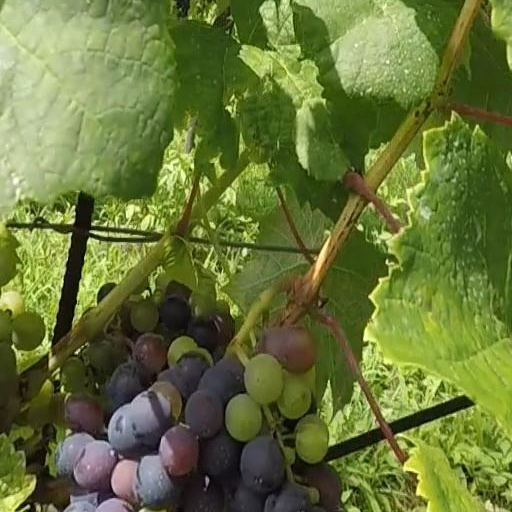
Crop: grape